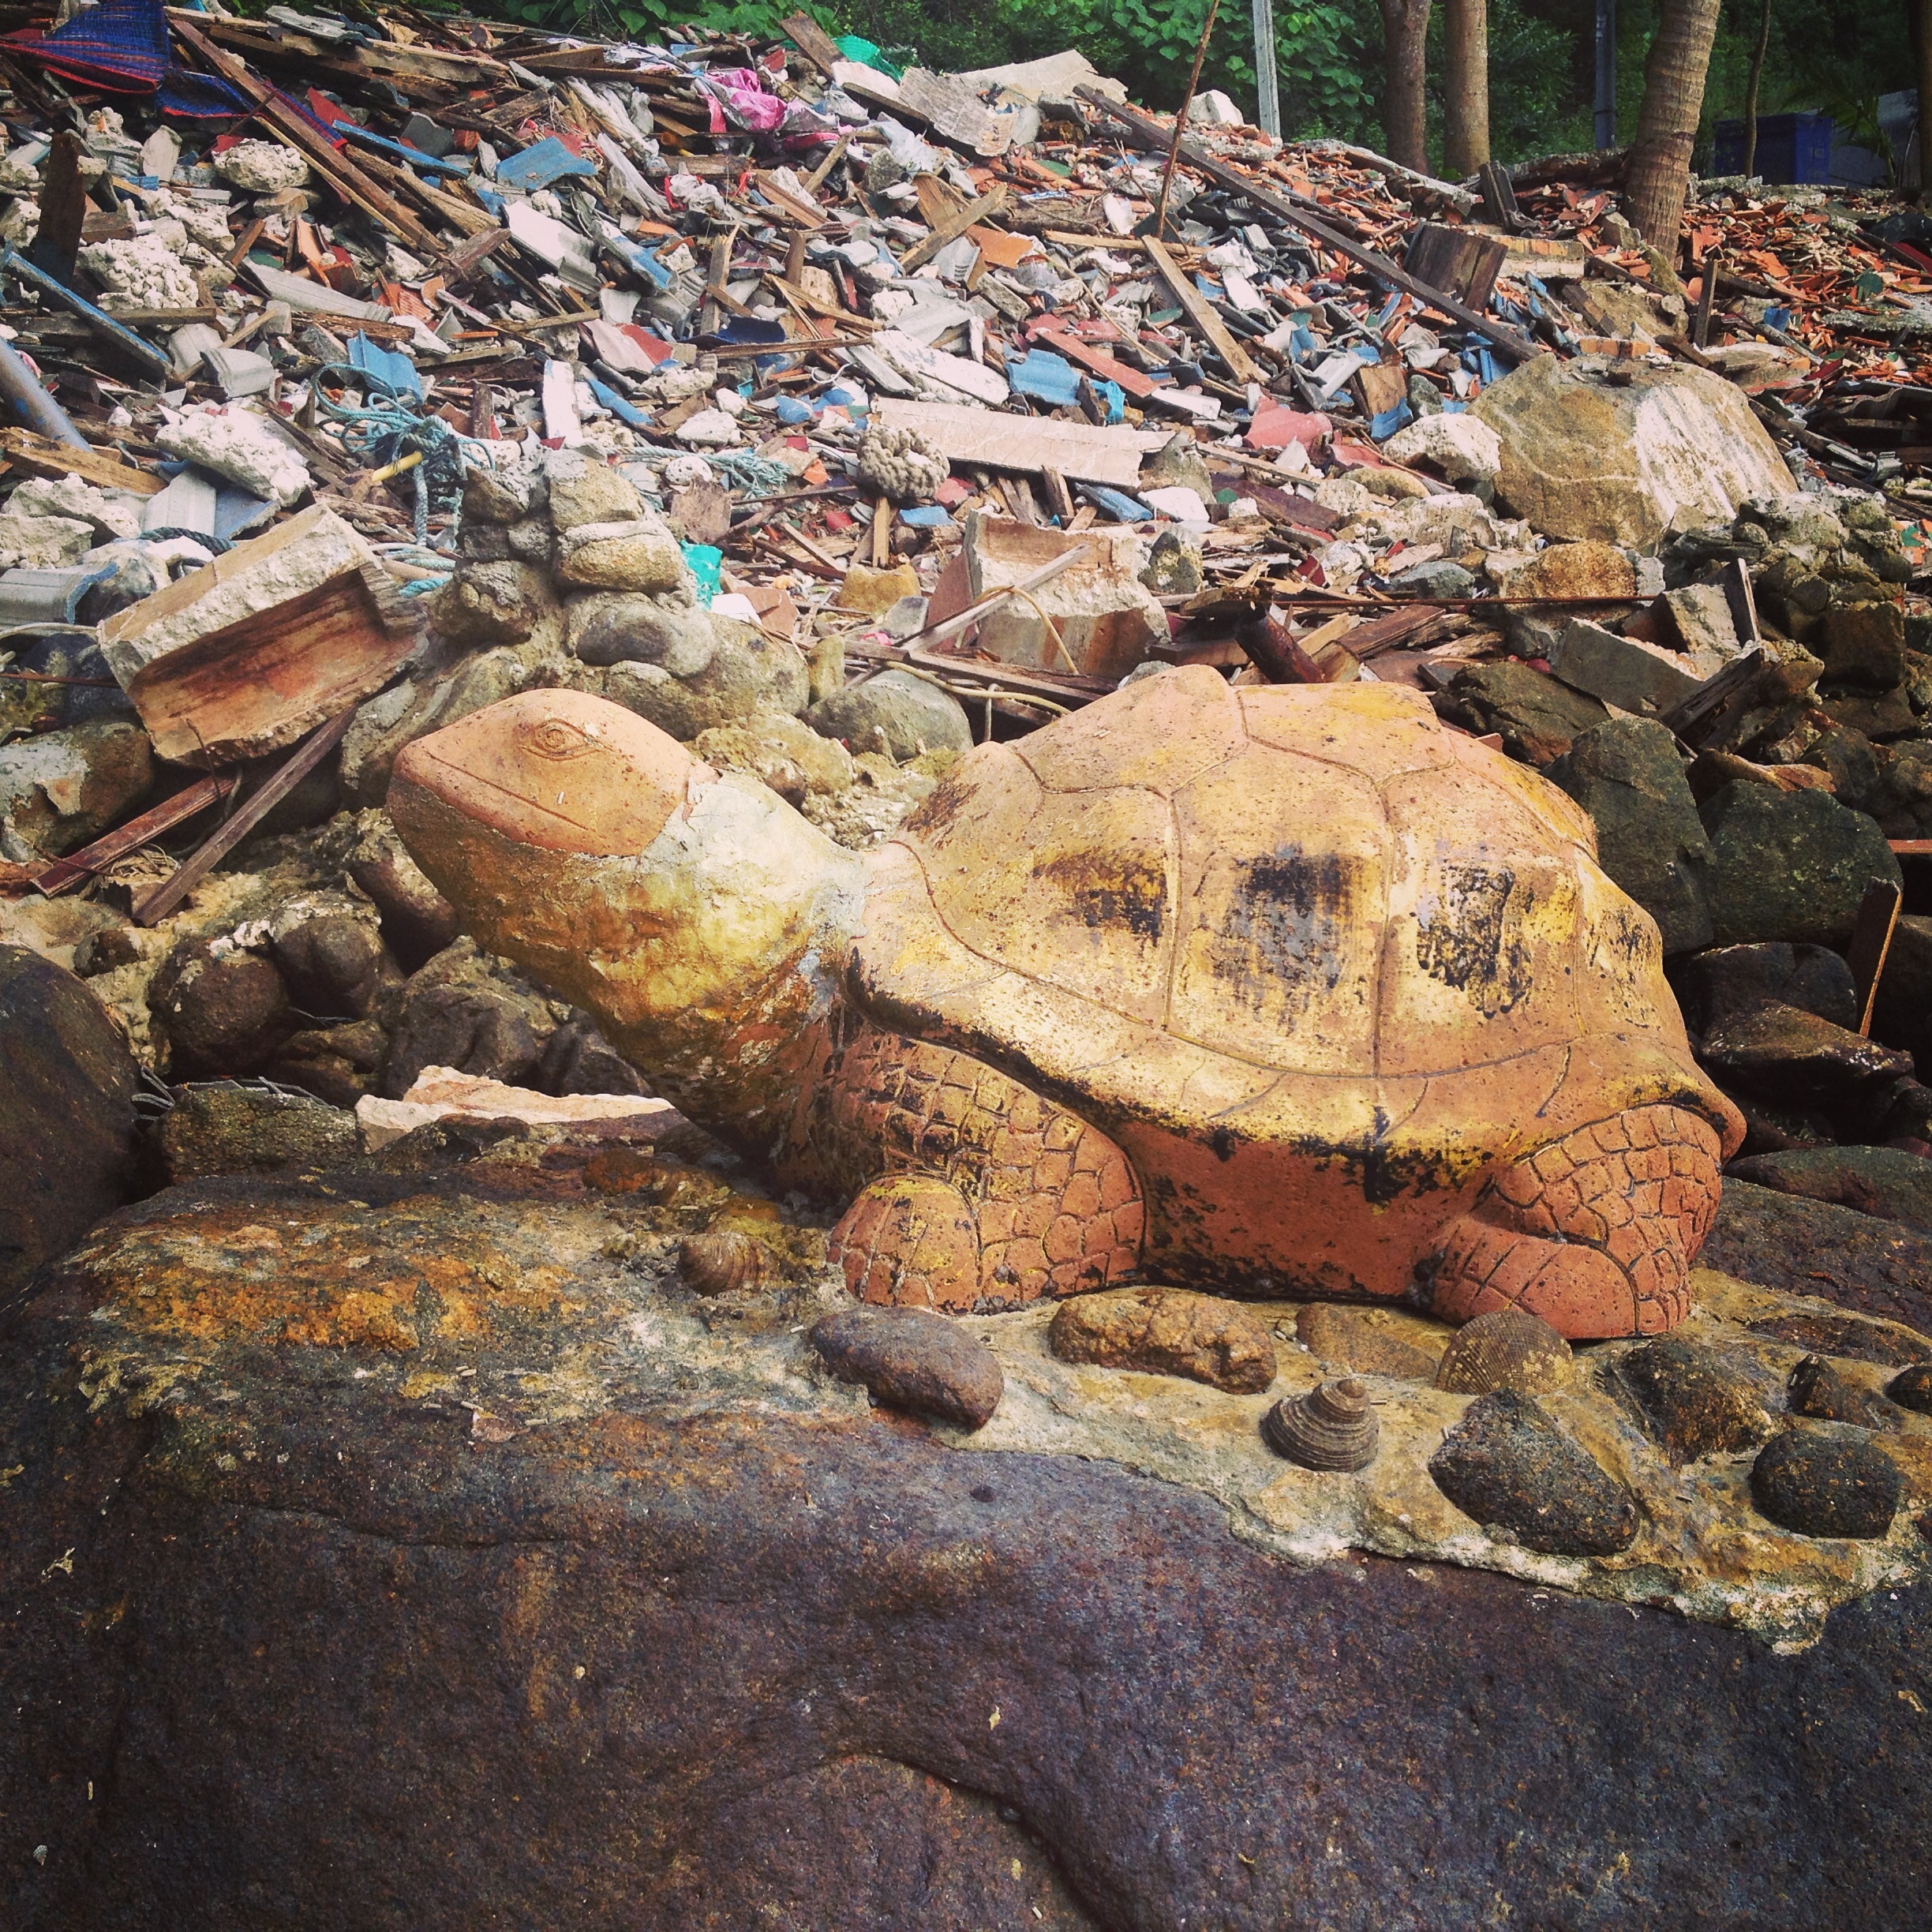
rock, reptile, fauna, thailand, tortoise, carving, floods, phuket, ancient history